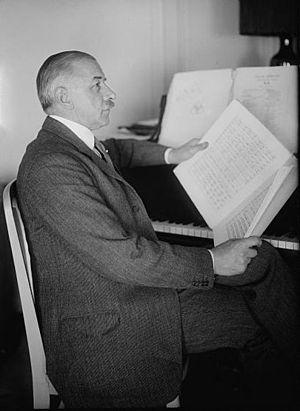
La vie musicale en Suisse regroupe les compositeurs, chefs-d'orchestres, interprètes suisses ou œuvrant en Suisse ainsi que les événements, écoles, institutions et associations liées à la vie musicale.